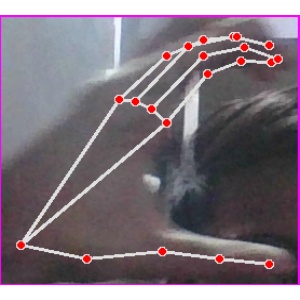
अक्षर: ऋ